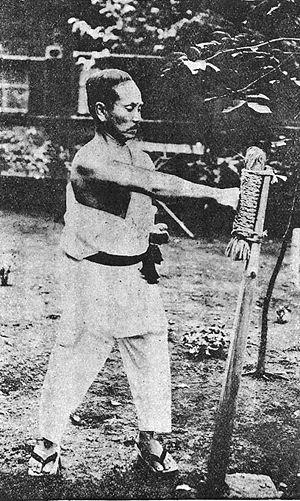
La casse, tameshiwari ou shiwari, est l'art de briser des objets solides à des fins de démonstration, de compétition ou d'entraînement. La casse est notamment enseignée dans le karaté, le taekwondo, le pencak silat ou arts martiaux vietnamiens.
Le makiwara est un instrument utilisé pour l'entrainement dans les arts martiaux japonais.
Gichin Funakoshi, né le 10 novembre 1868 à Yamakawa, Shuri, préfecture d'Okinawa et décédé le 26 avril 1957, est le fondateur du karaté Shotokan.